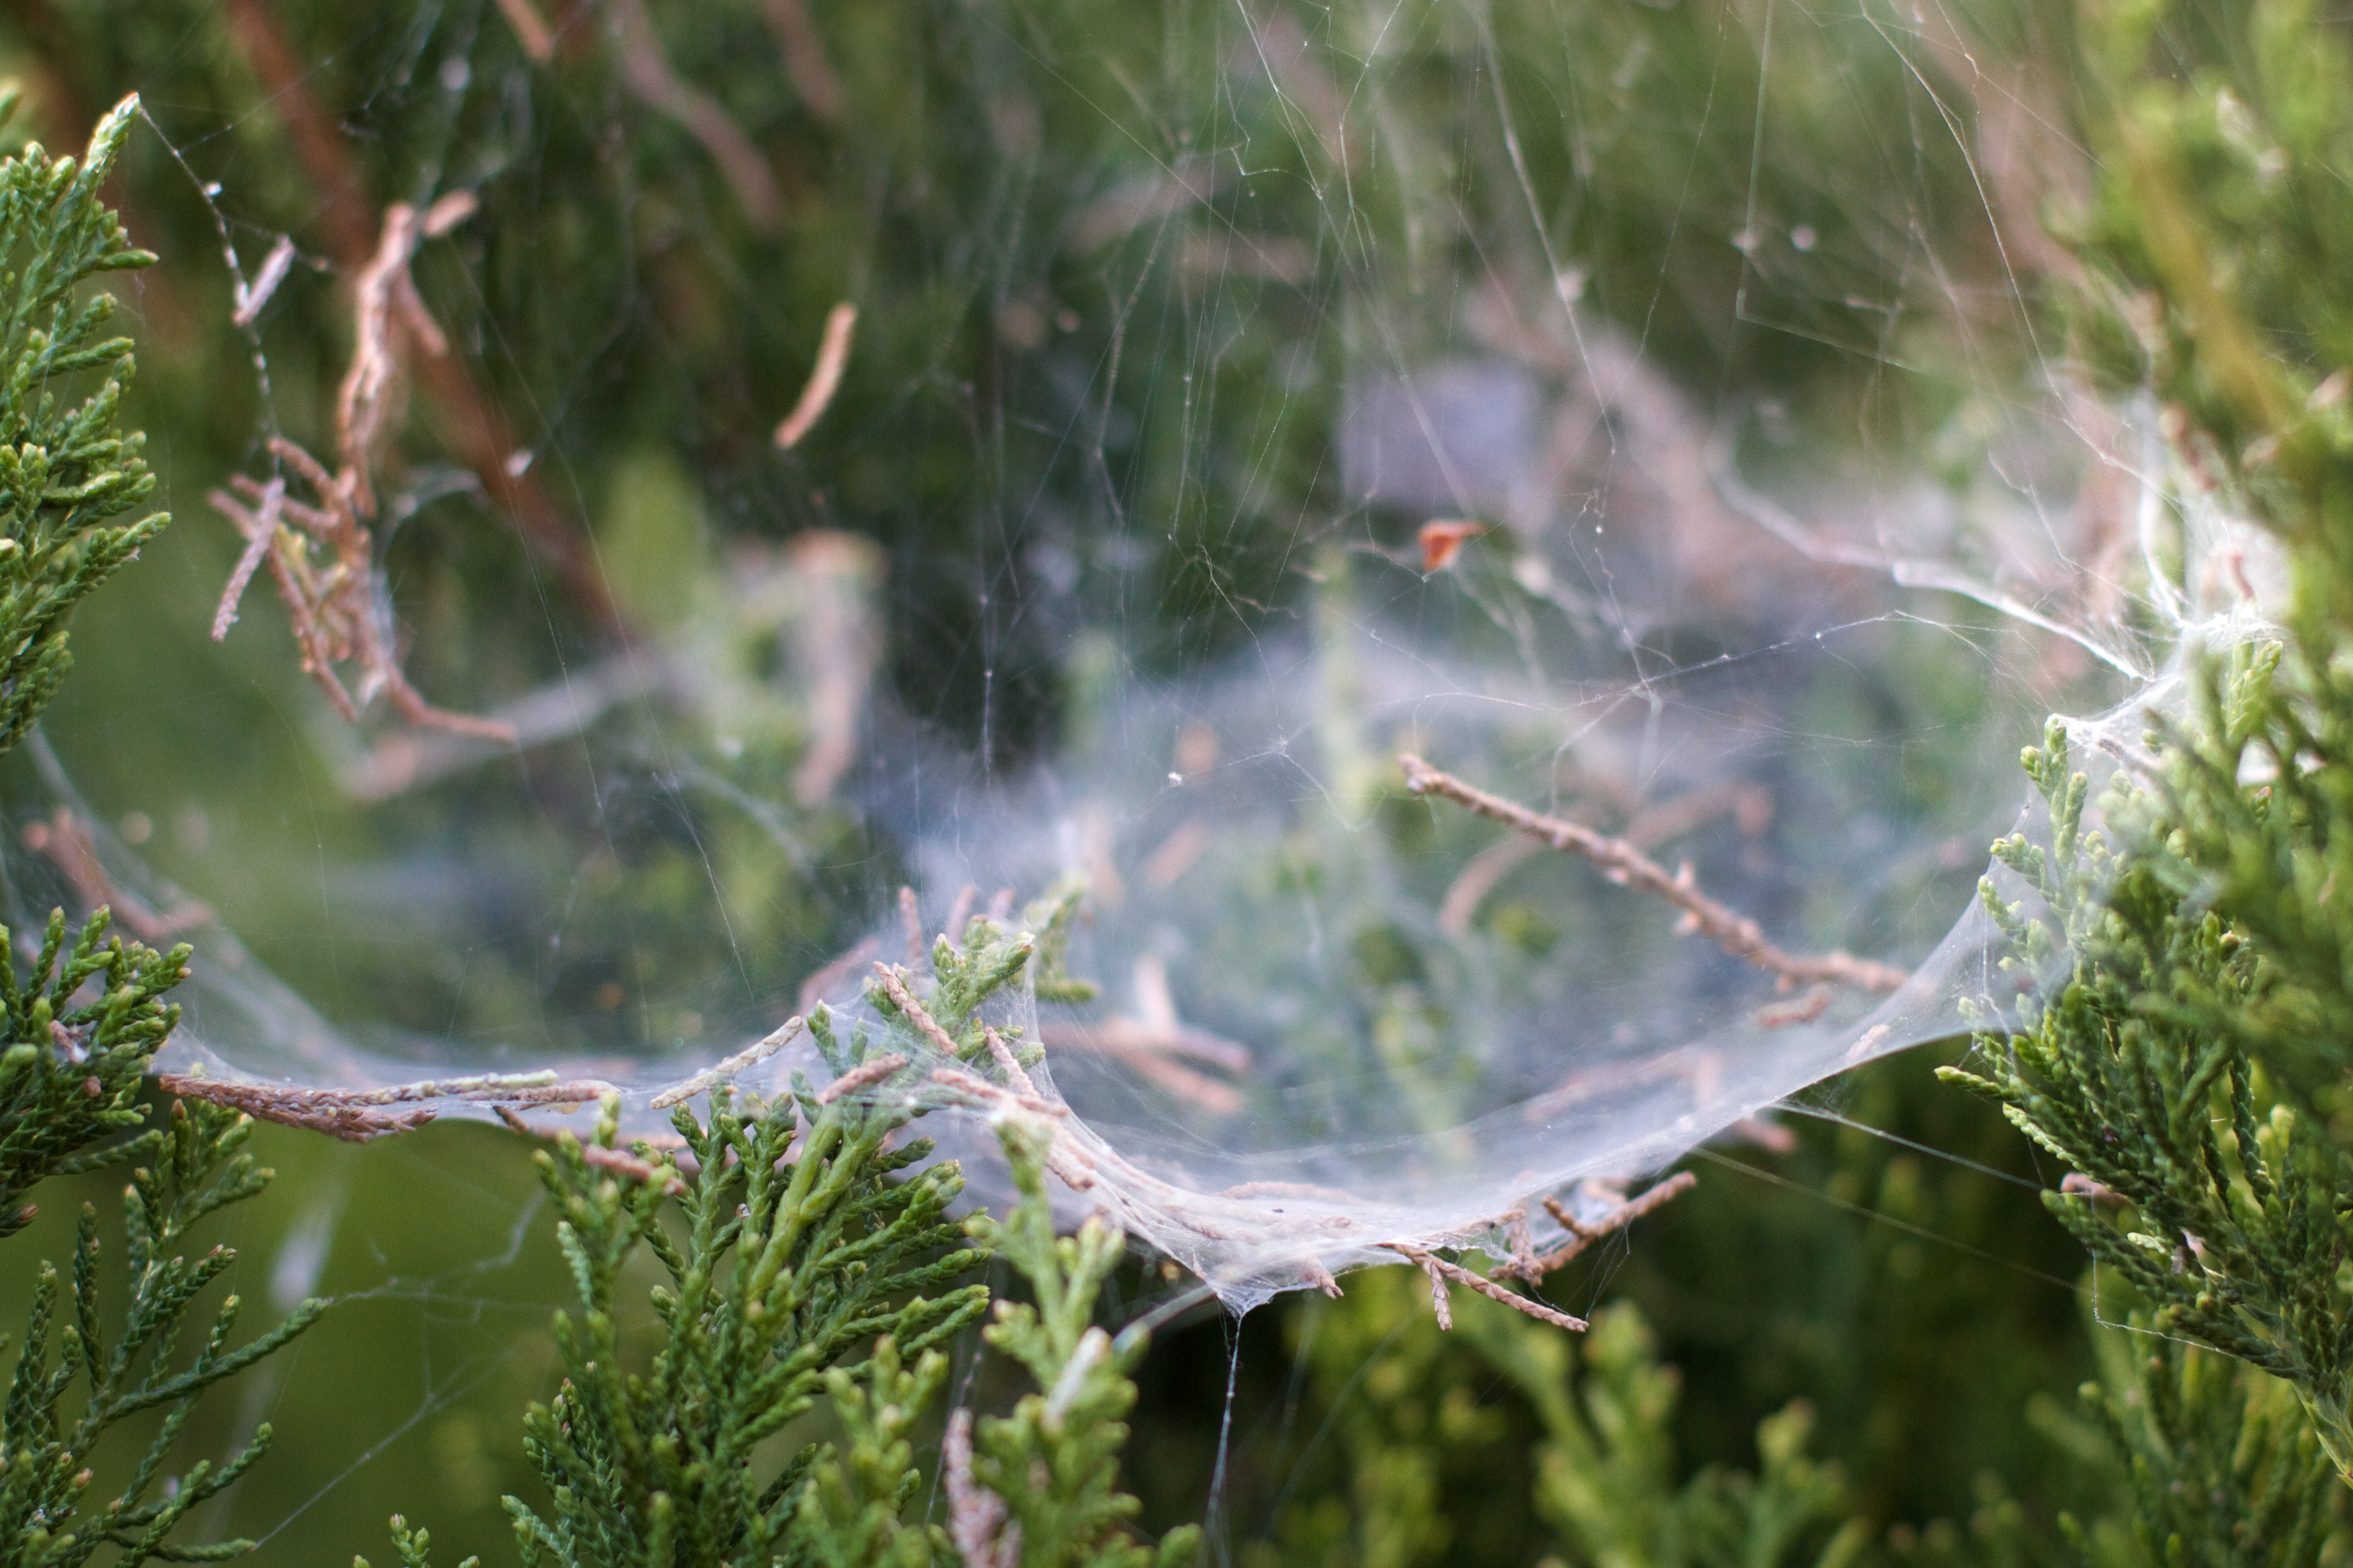
tree, nature, forest, grass, branch, plant, leaf, flower, frost, wildlife, web, green, autumn, botany, flora, fauna, invertebrate, spider web, habitat